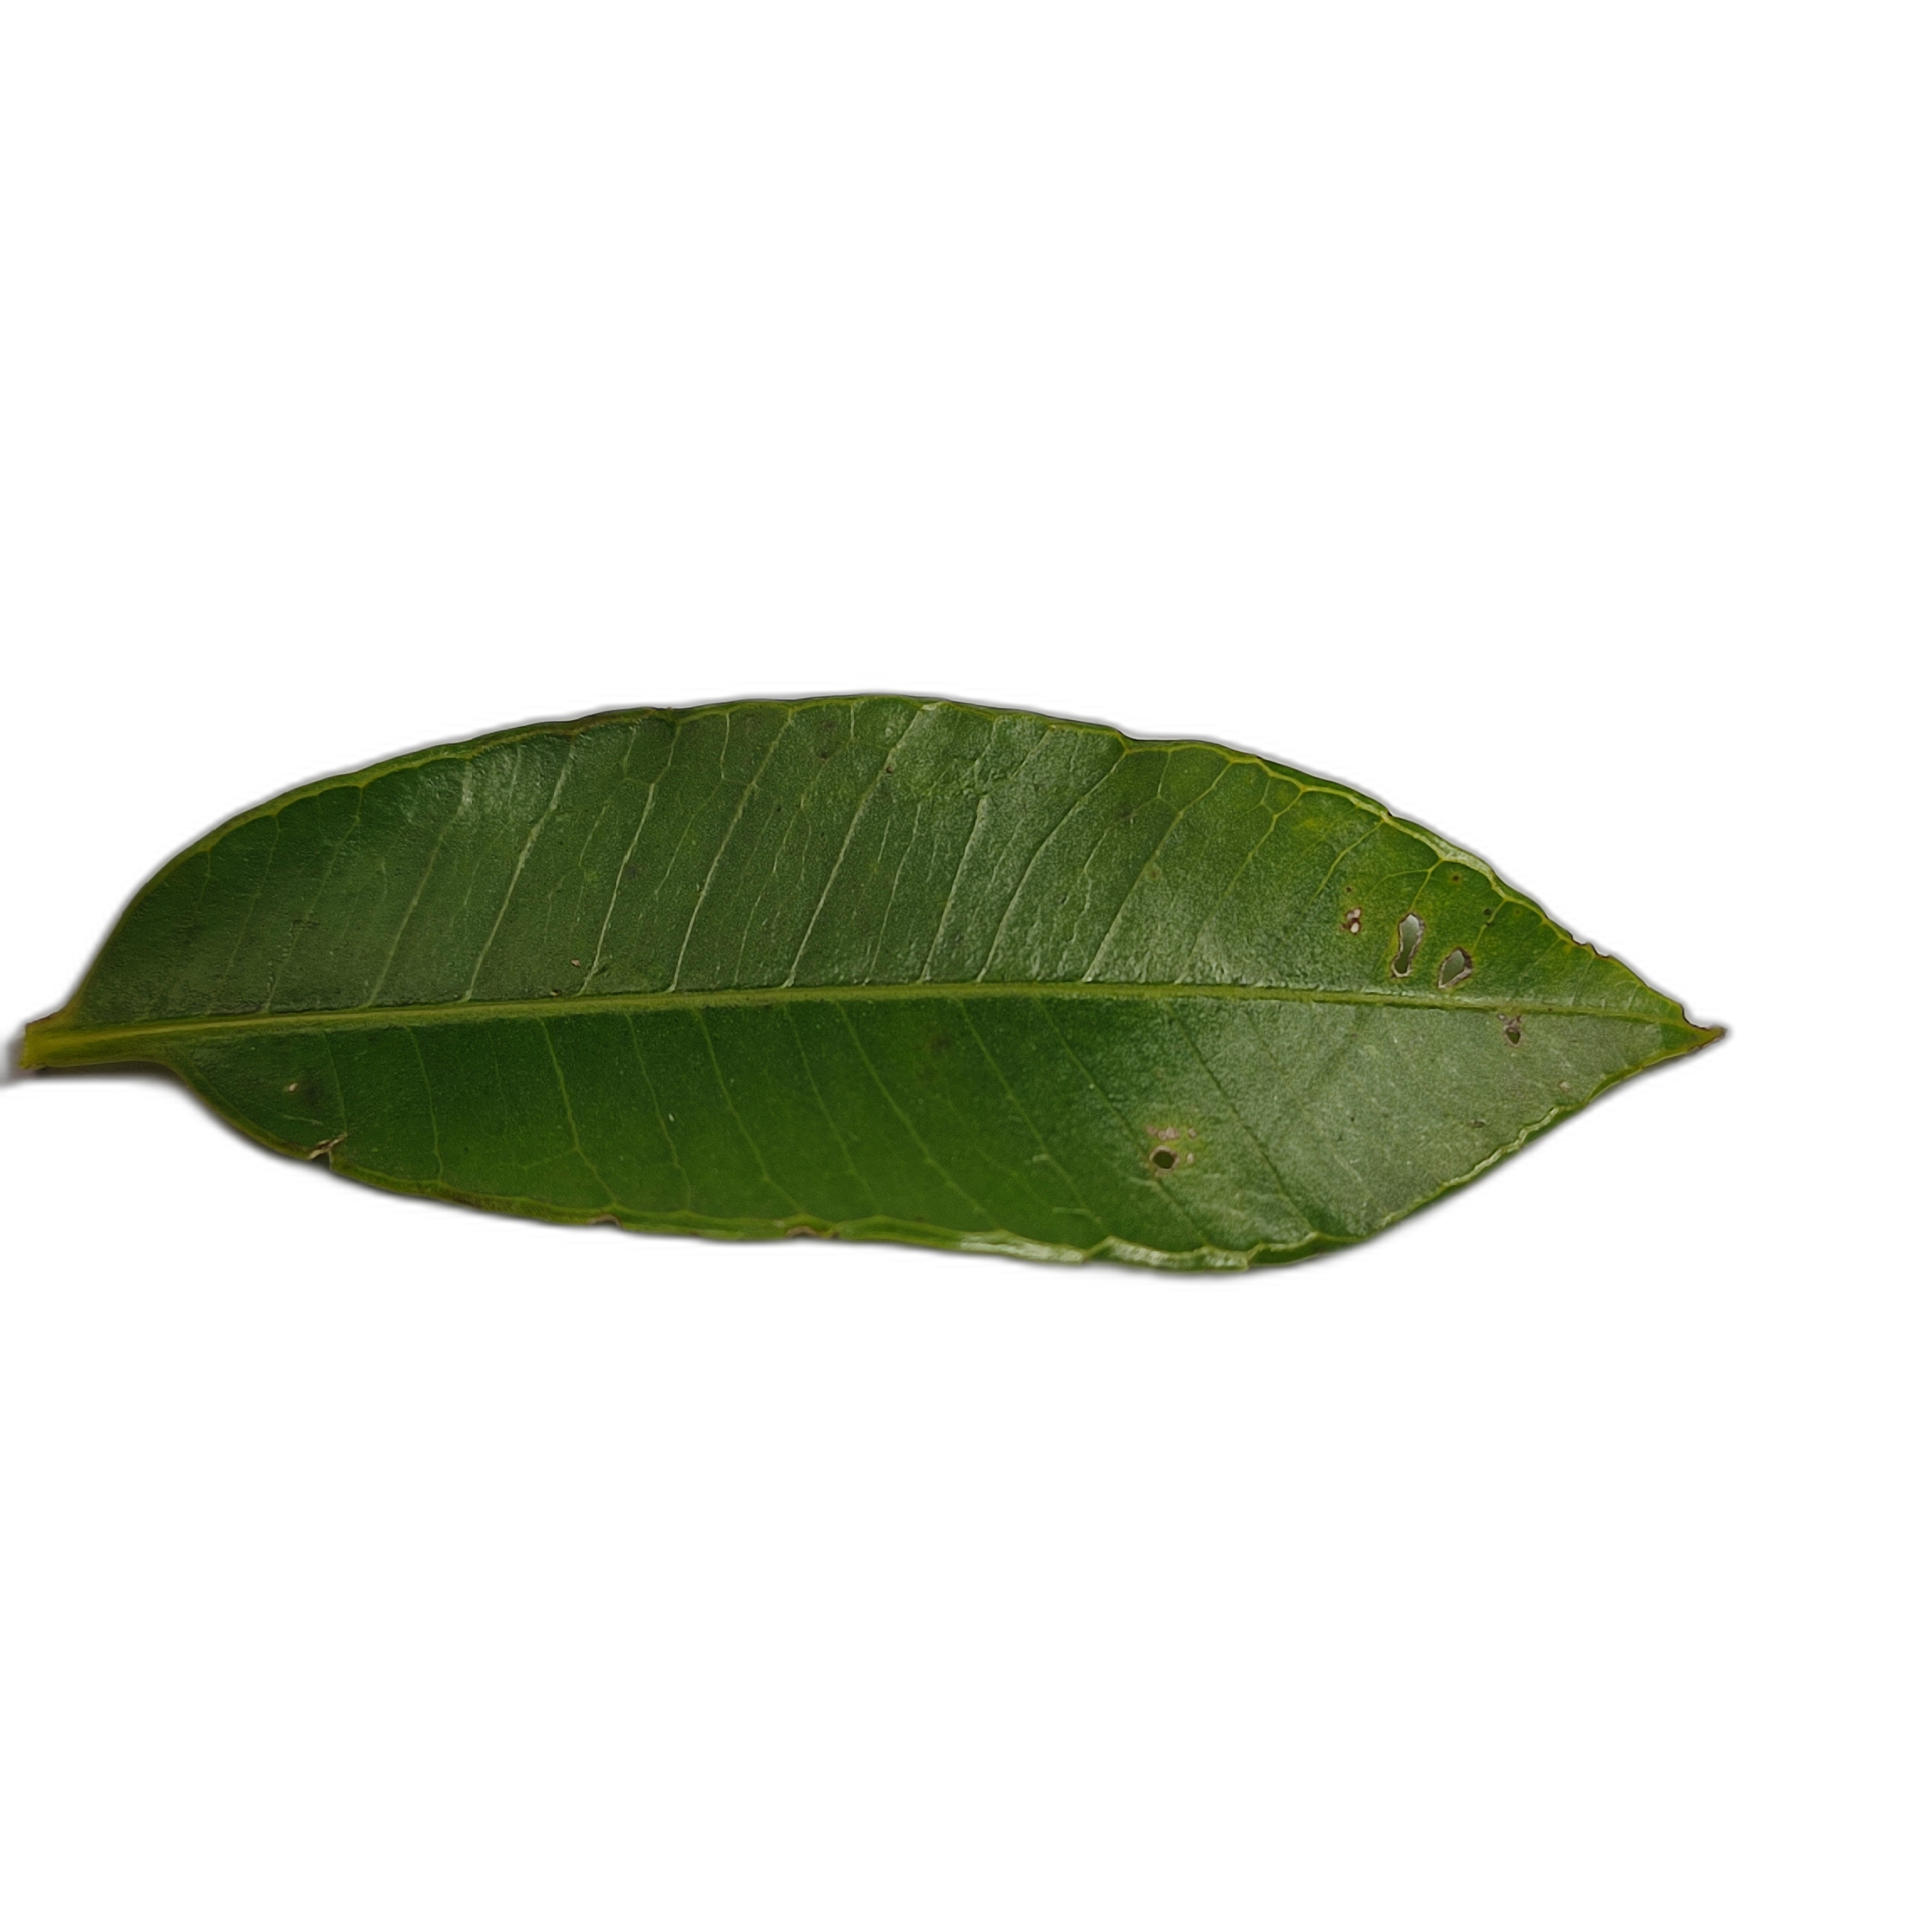
Label: healthy